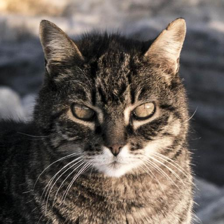
Label: animals